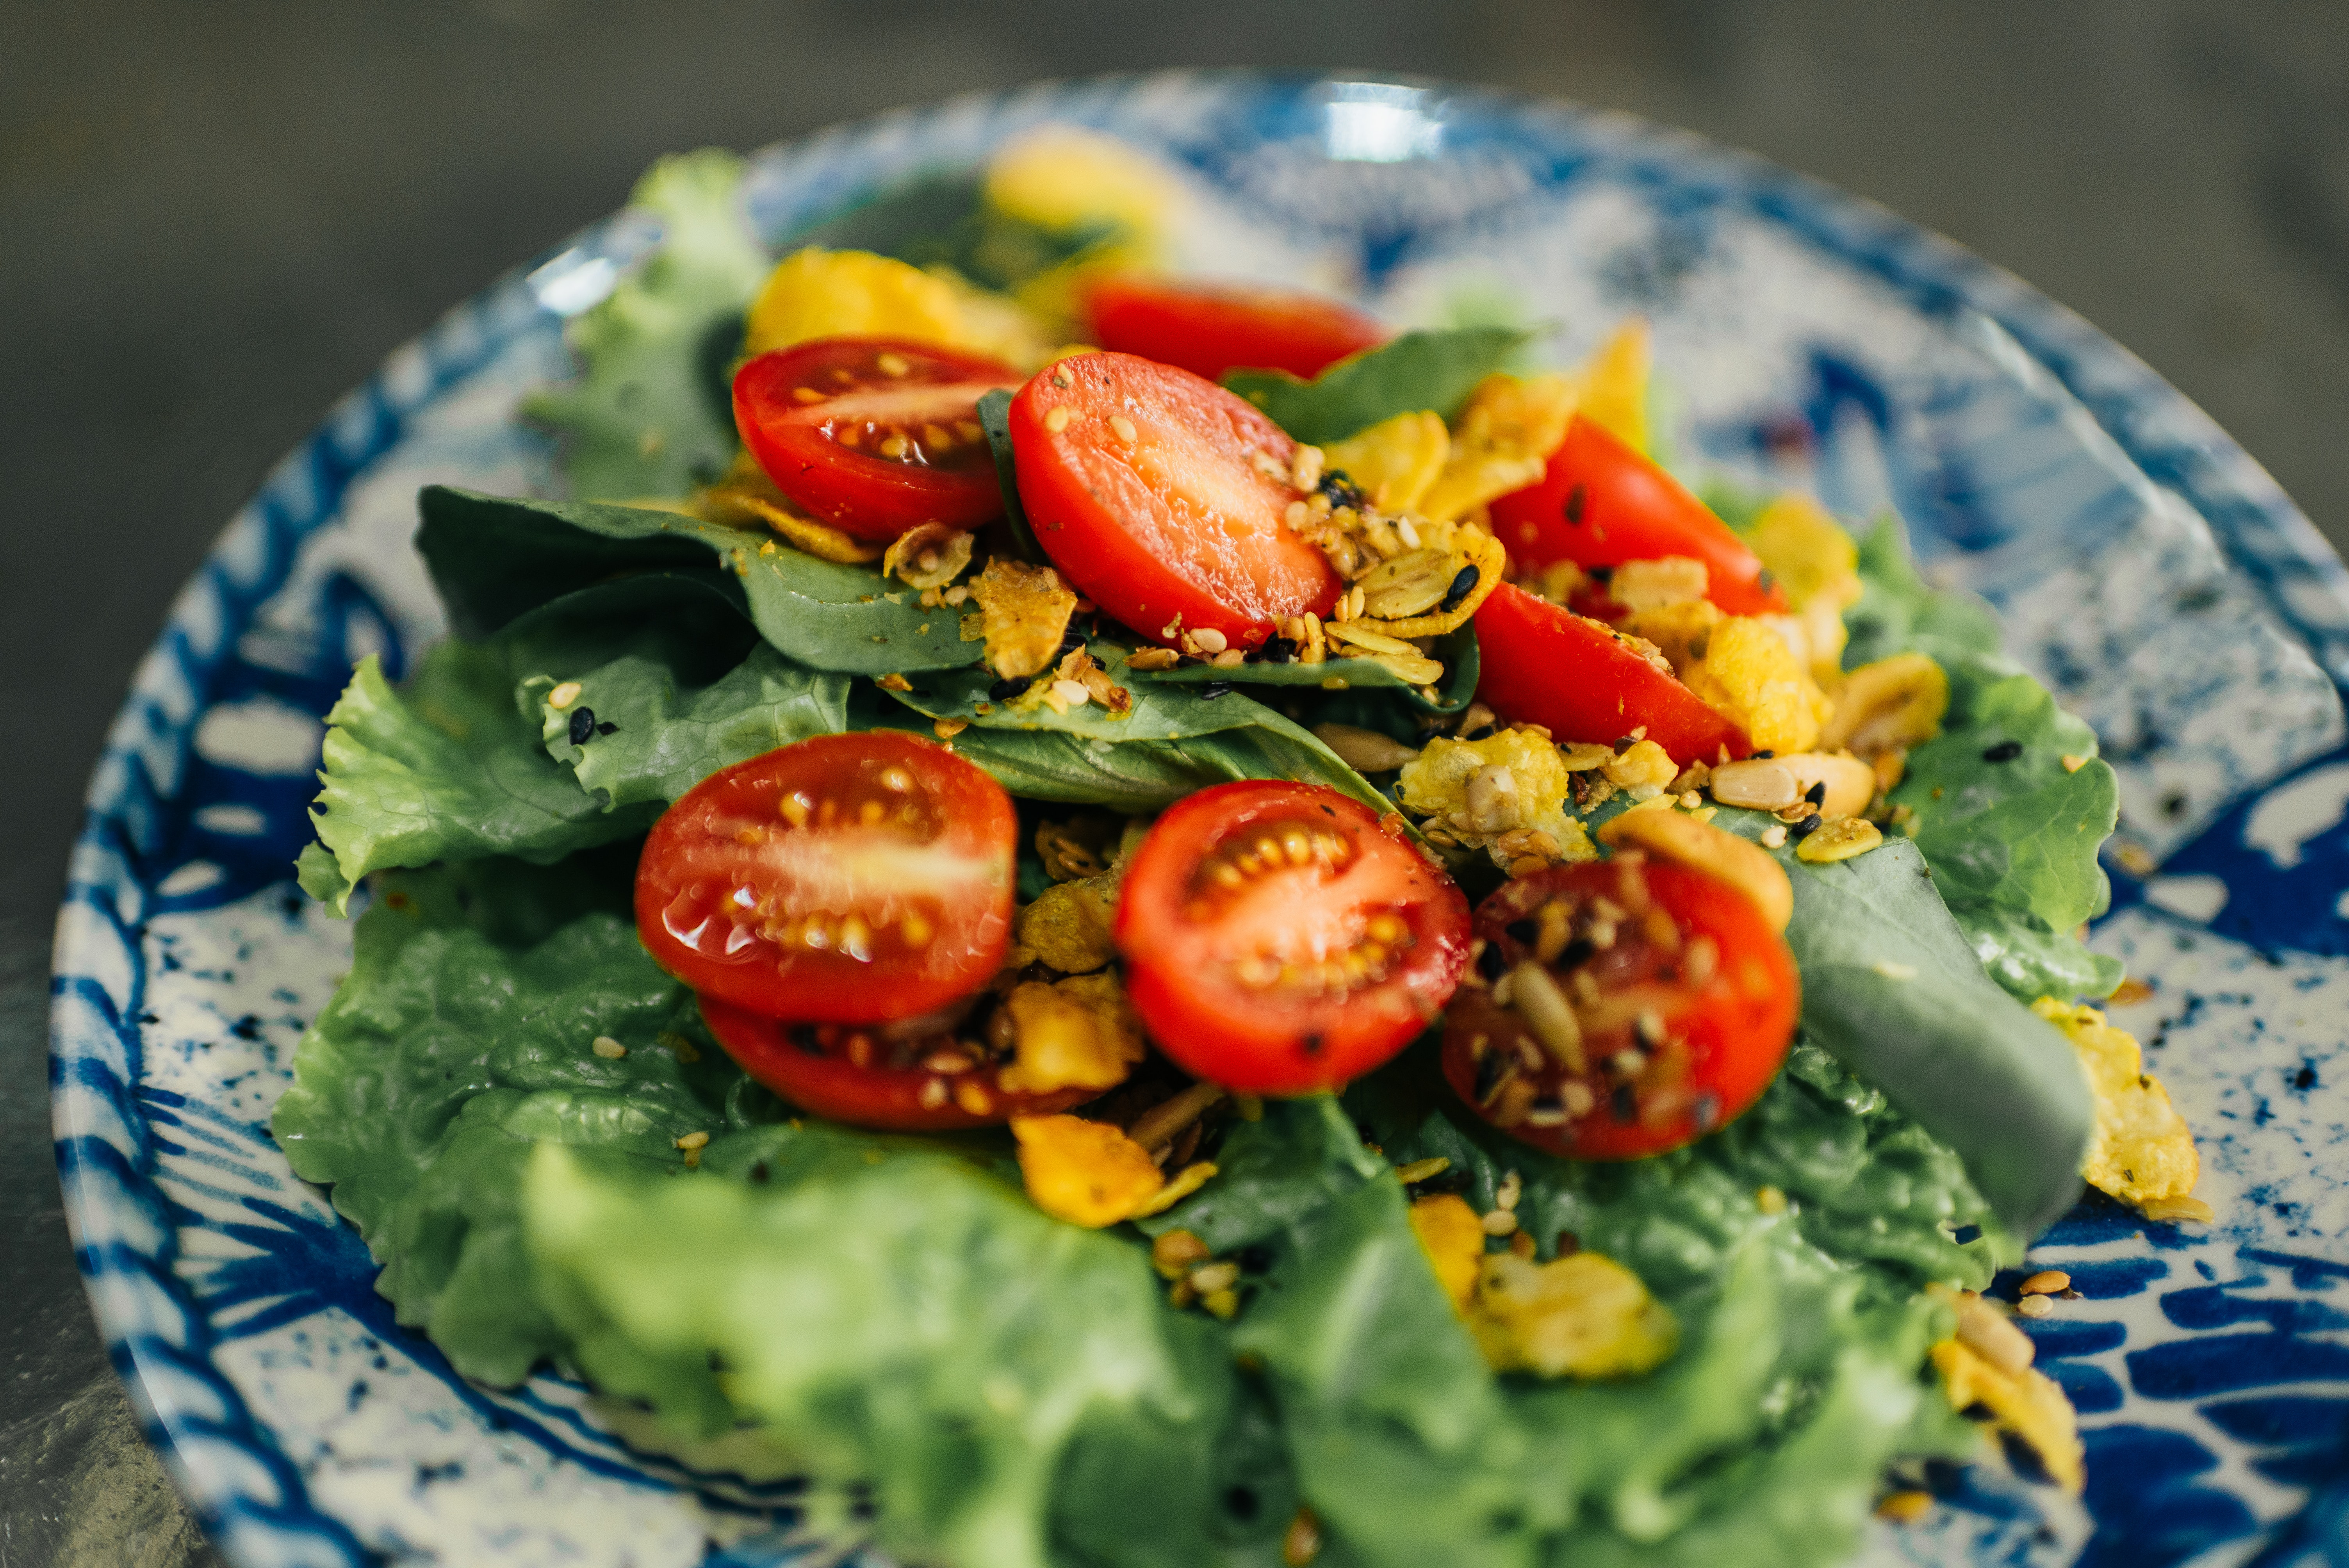
dish, food, vegetable, salad, ingredient, tomato, cuisine, spinach salad, solanum, vegetarian food, cherry tomatoes, produce, spinach, vegan nutrition, plant, recipe, leaf vegetable, fruit, superfood, herb, nightshade family